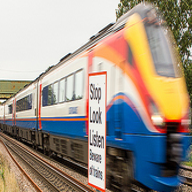
Vehicle type: Trains